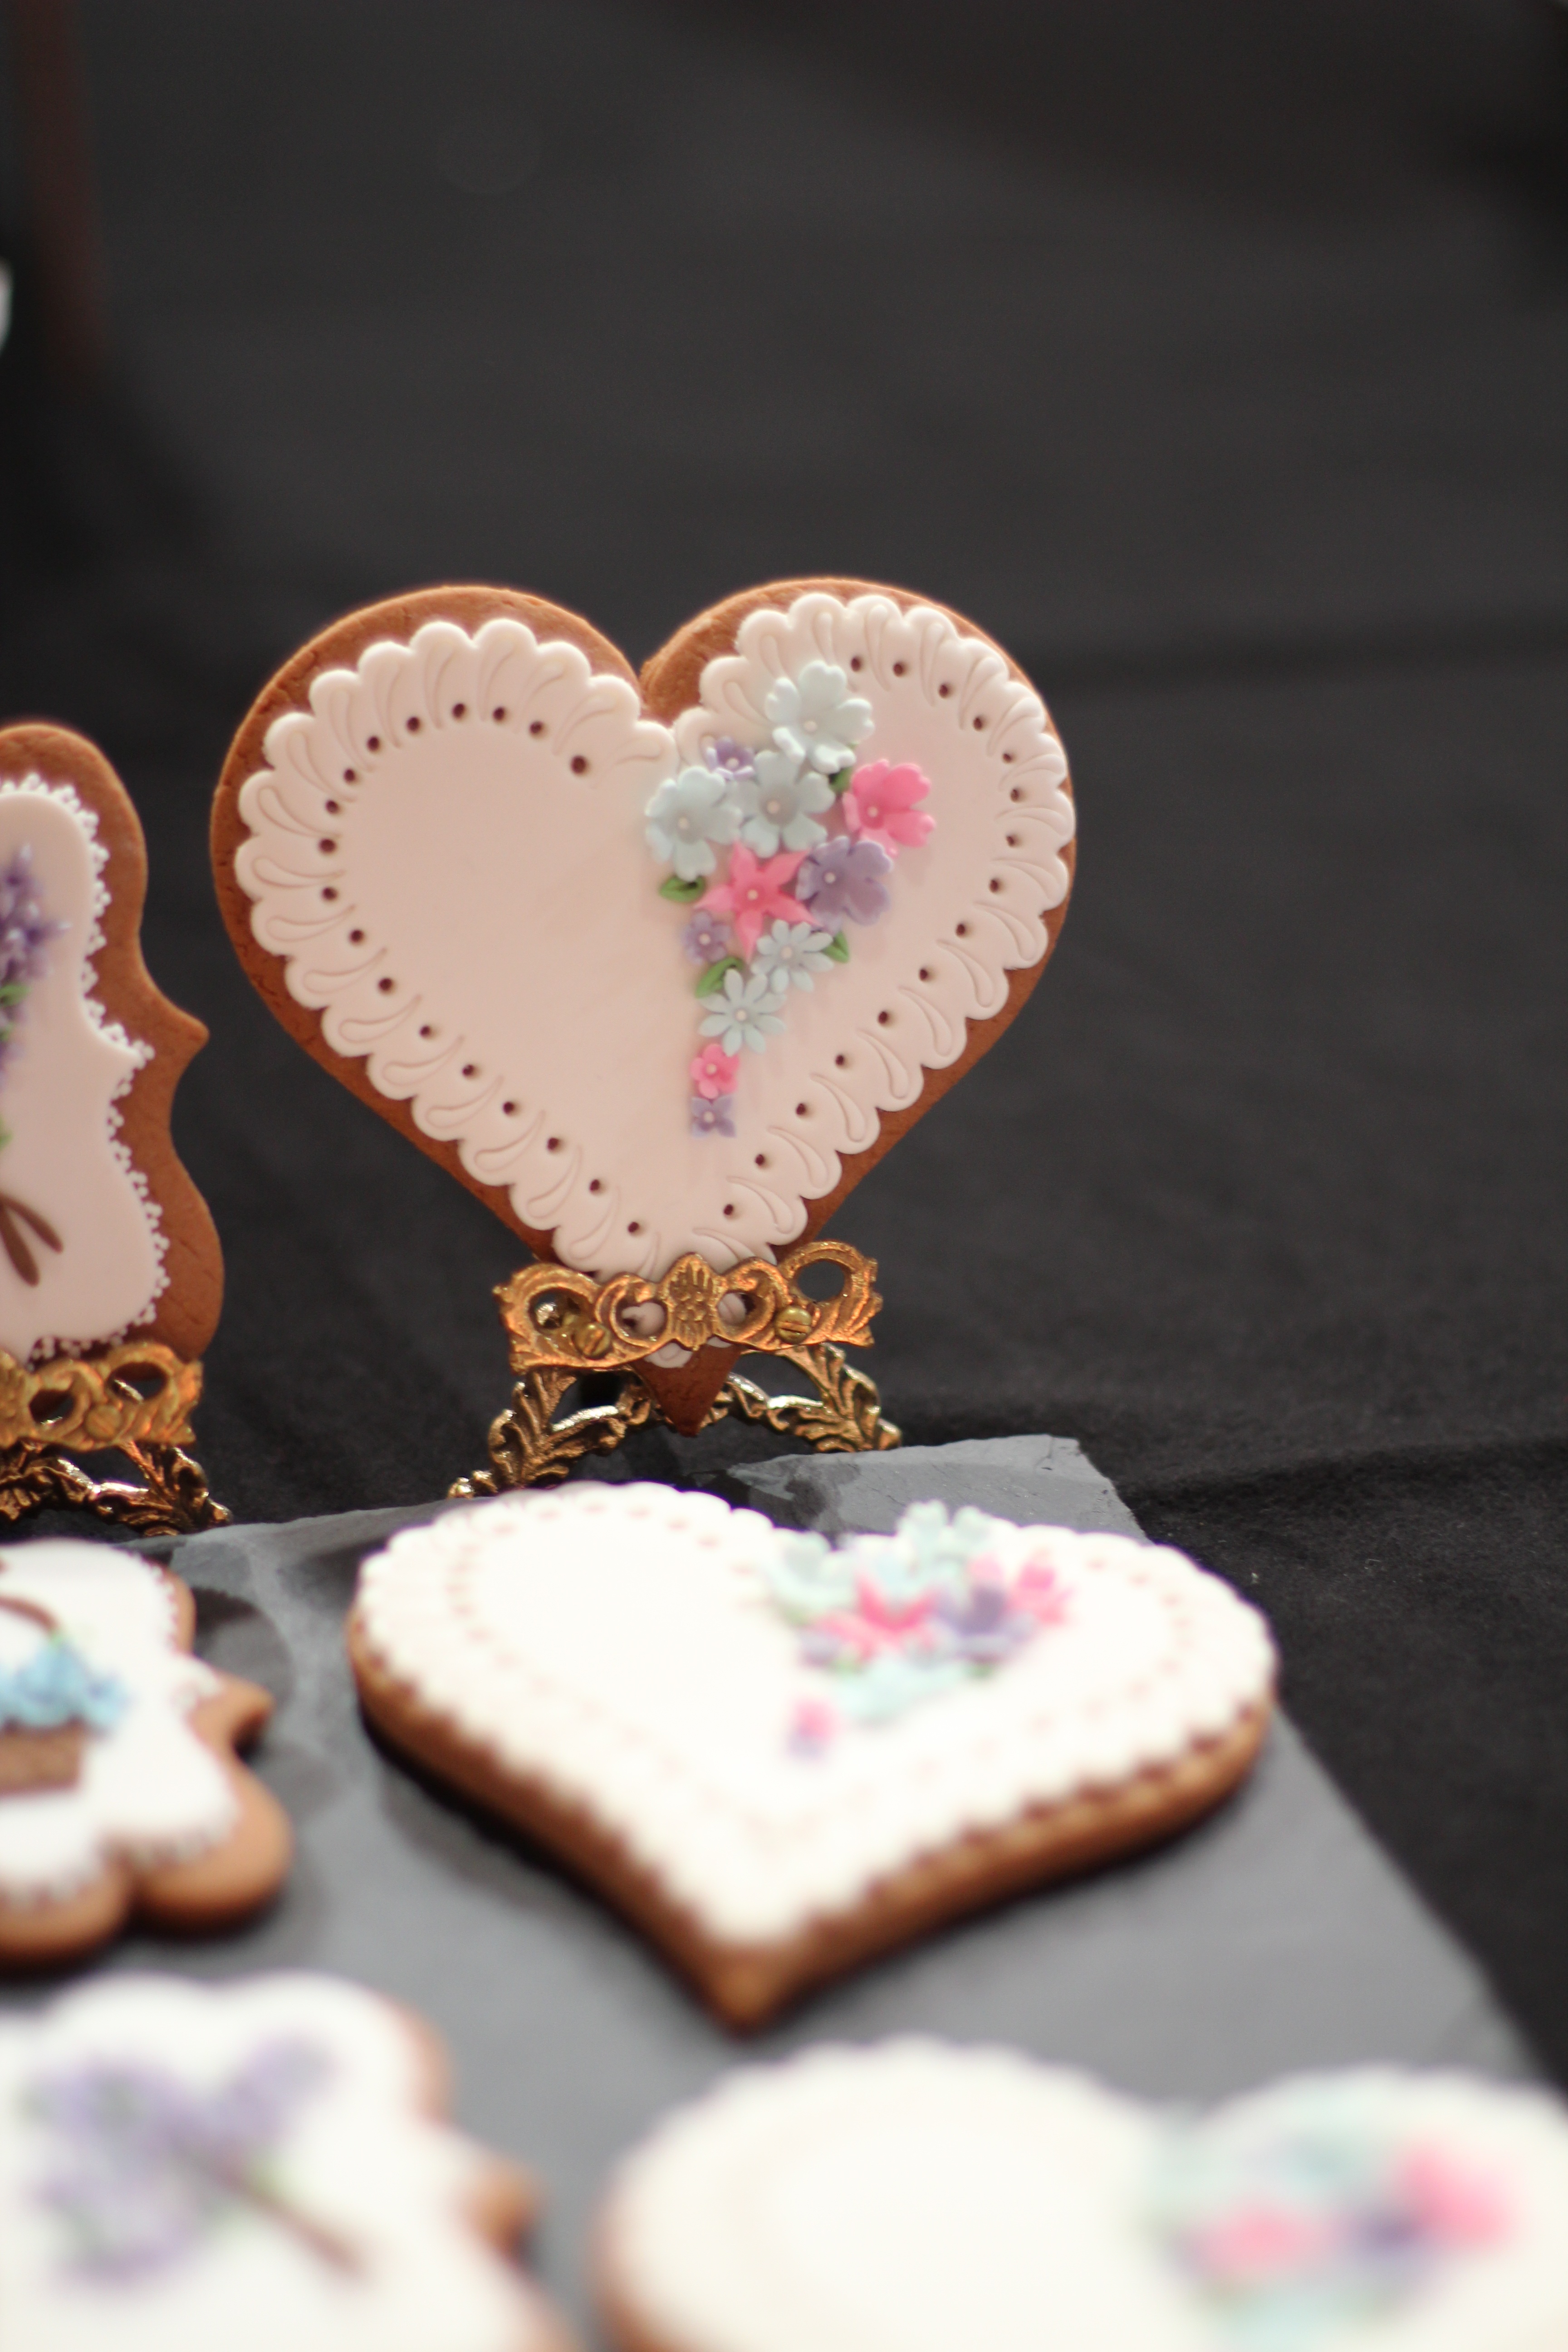
love, heart, food, pink, baking, dessert, cake, human body, icing, organ, sweetness, baked goods, valentine's day, cake decorating, snack food